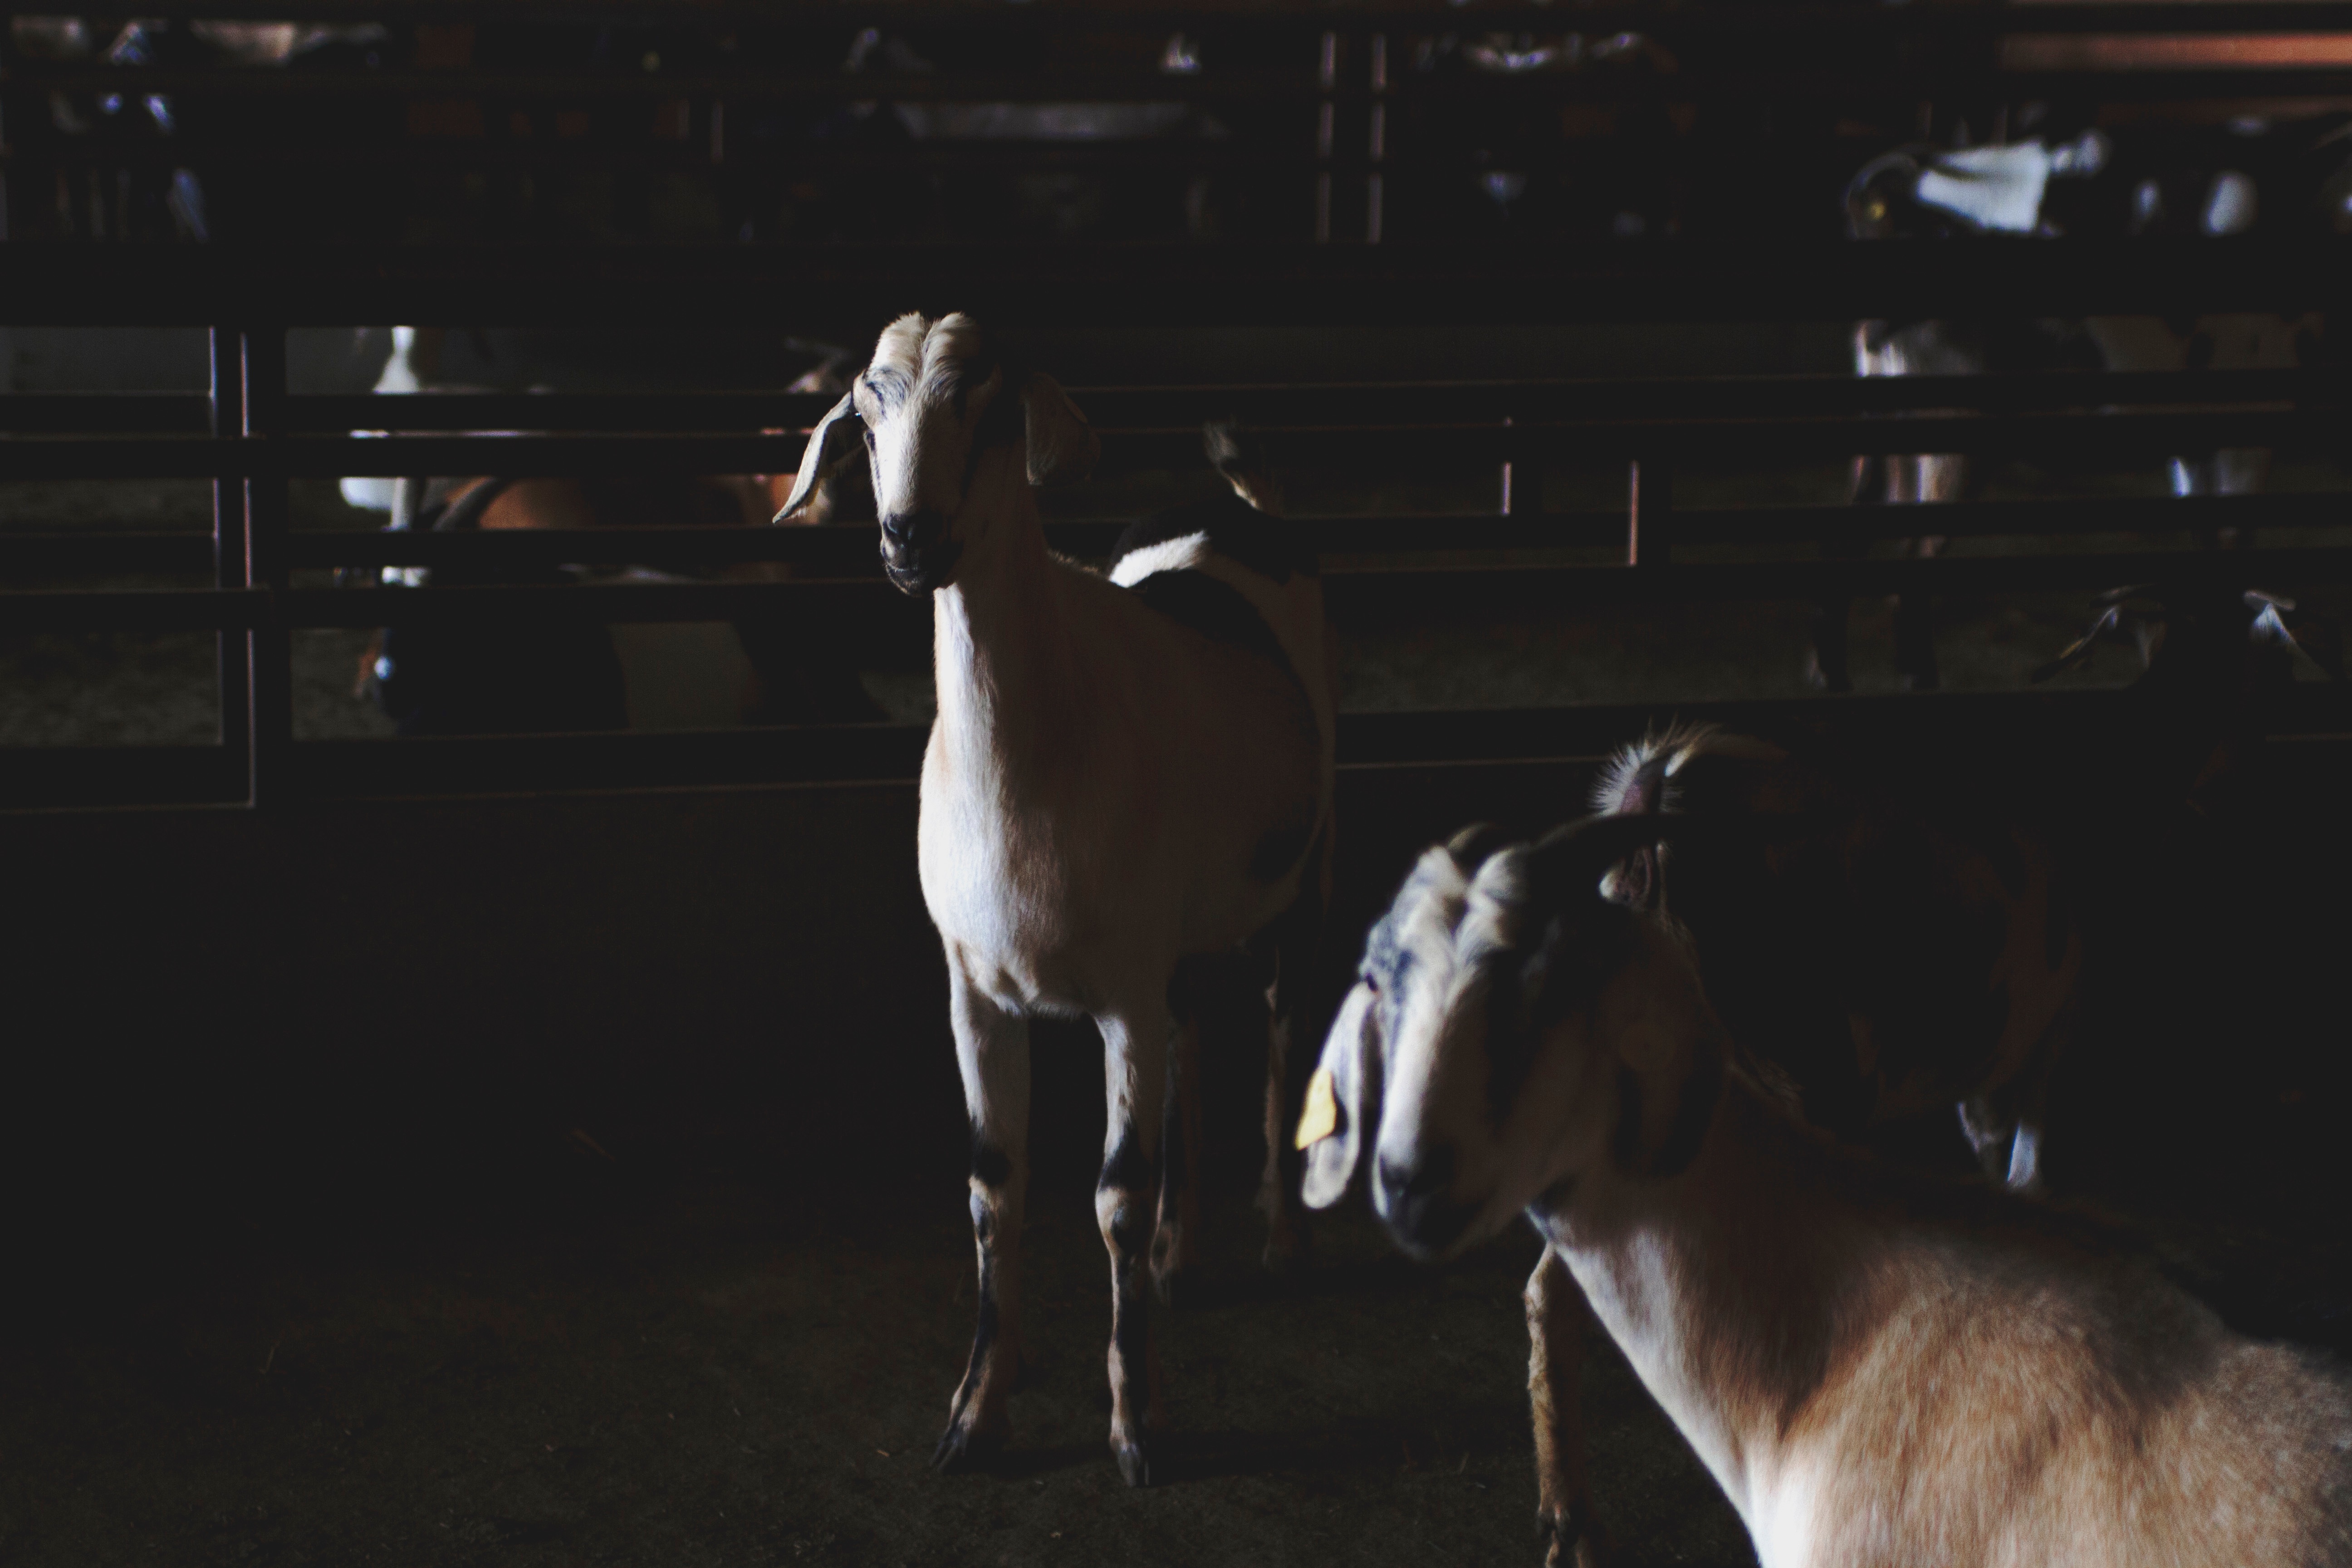
horse, mammal, goats, horse like mammal